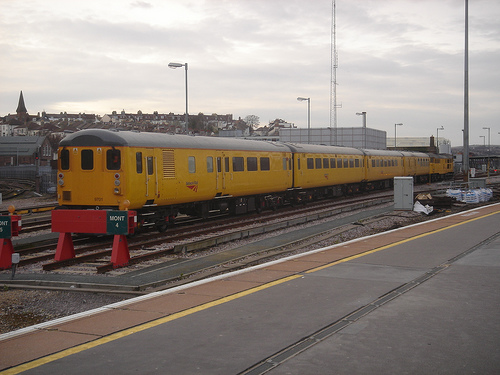
Yellow and grey train cars on tracks next to road.

A train sits at the end of the railroad tracks.

a yellow train with several box cars sitting on the track

The yellow passenger train is traveling down the tracks

A yellow train traveling down tracks next to a street.